Stanley Bruce

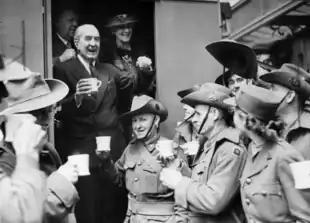
High Commissioner Bruce drinking tea with Australian troops in London during World War II

Bruce and the conservatives in parliament became increasingly convinced that "economic deterioration [was] the product, rather than the possible cause, of worsening industrial relations." Exasperated, the Prime Minister made a dramatic move and presented an ultimatum to the Australian state governments: either they should voluntarily hand their powers of industrial regulation to the federal government, or the federal government would divest itself of its industrial powers and dismantle federal arbitration. The announcement came as a major shock to all sides of politics, not least the members of Bruce's own cabinet, most of whom had not been informed of the dramatic change in policy until the day it was announced to the states. Bruce calculated that the states would not give up their powers, and thus the move was one designed to sanction the end of Commonwealth arbitration. For Bruce, the only inconceivable outcome now was that the status quo of dual jurisdiction remained unchanged. The opposition to the proposal, which the Prime Minister introduced to the parliament as the "Maritime Industries Bill", was swift and fierce. In 1929 over 150 unions and 700,000 workers were covered by Commonwealth awards over a wide range of industries although there was dissatisfaction in the coal and timber sectors, most were happy with their arrangements and feared worse pay and conditions if moved back to state awards. He defended his actions as being necessary to create certainty and end the duplication that had caused so many problems in recent years.